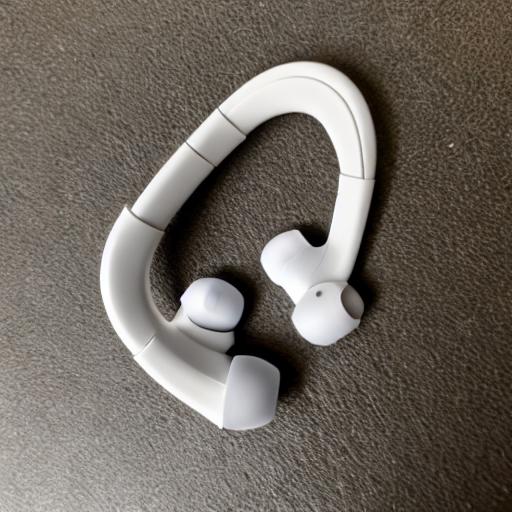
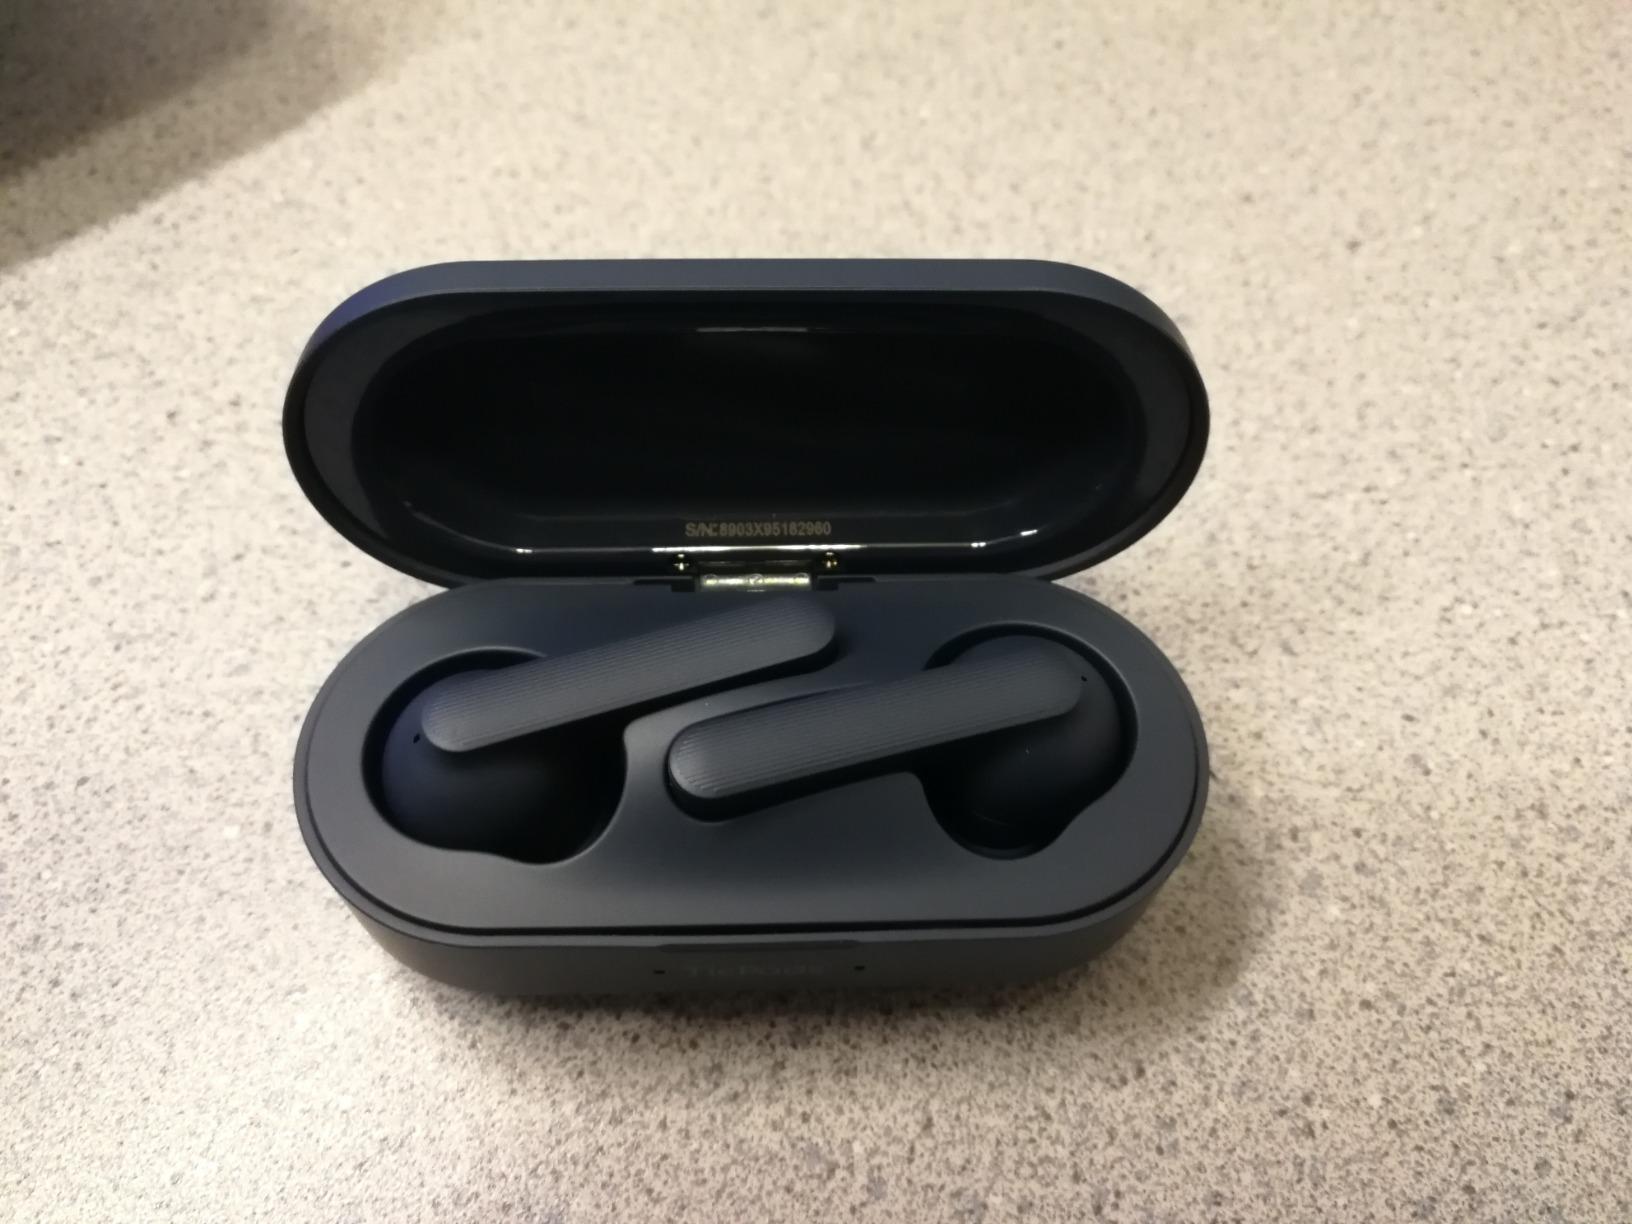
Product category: earbuds
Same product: no